Joe Simmons (coach)

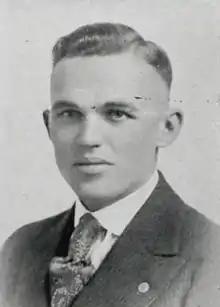
Simmons pictured in "Chippewa 1921", Central Michigan yearbook

Joseph F. Simmons (June 5, 1895 – March 4, 1973) was an American football, basketball, and baseball coach. He served as the head football coach at Central Michigan University for one season in 1920, compiling a record of 4–3–1. He was also the head basketball and head baseball coach at Central Michigan during the same academic year. Simmons graduated from Carthage College, where played football, basketball, and baseball, and ran track. He coached high school football at South Milwaukee High School in the late 1920s and at Milwaukee Country Day School from 1928 to 1936. He was an assistant football coach at Yale University from 1937 to 1939.